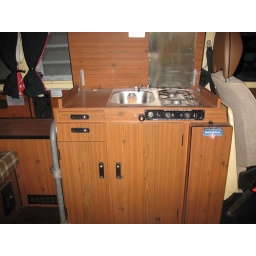
cabinet with stove and sink. sink still has original sticker in it.